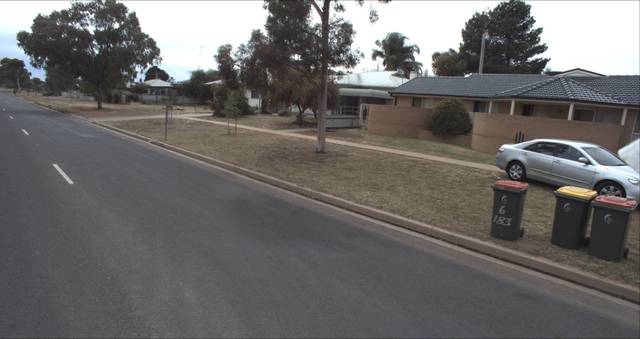
Region: Australia
Coordinates: -34.55, 146.4